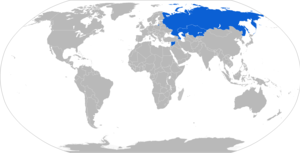
Le BPM-97 est un véhicule militaire russe équipant les gardes-frontières. Il s'agit d'un KAMAZ 43269 Vystrel blindé. Le véhicule est toujours à l'état de développement. Son évolution est le Bulat.